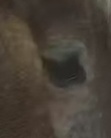
Face region: eyes (orbital_tightening_and_eye_area)
Pain indicator: not_present